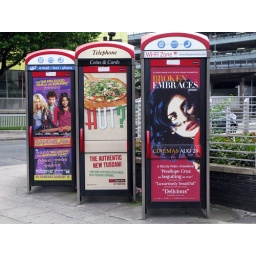
Phone boxes in Portland street manchester